Tomoyasu Hotei

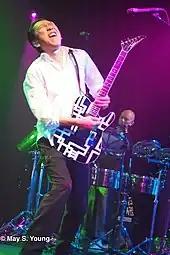
Hotei performing in New York City, 2013

After years of spending a great deal of time in the UK, Hotei and his family relocated fully to London in June 2012, primarily for Hotei to pursue his dream of an international career. Hotei played his first major show in the UK in December 2012 at The Roundhouse in London. In November 2013 Hotei played 2 headline shows, first at Shepherd's Bush Empire in London, and then at the Highline Ballroom in New York. In an interview with the "Financial Times", Hotei commented, "Last year I turned 50...time goes quickly, it's my last chance to try and get my dream. I want to play all over the world."